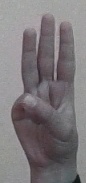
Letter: thaa